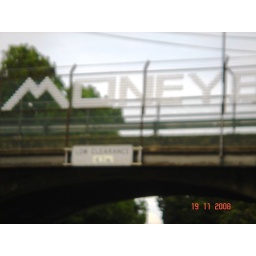
white plastic cups in a wire fence